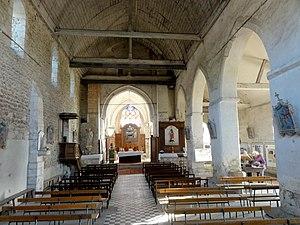
Intérieur de l'église - voir de l'église.
L'église Saint-Martin est une église catholique paroissiale située à Bailleval, en France. Le village est attesté dès le VIIᵉ siècle, et l'église romane actuelle succède sans doute à un édifice plus ancien. Elle est dédiée à saint Martin de Tours. Sa partie la plus ancienne est la seconde travée du chœur, et date des années 1120. Elle possède l'une des voûtes d'ogives les plus anciennes du département, et l'extérieur se signale en outre par sa décoration soignée et inhabituelle. La première travée du chœur date des années 1140, et est également voûtée d'ogives dès l'origine, mais plus sobre à l'extérieur. La grande nef non voûtée ne devrait, en toute logique, pas être antérieure. L'on note l'absence de clocher au-dessus de la première travée du chœur, contrairement à la règle au XIIᵉ siècle et au XIIIᵉ siècle dans le Beauvaisis : il devait donc y avoir un clocher roman à l'emplacement du clocher gothique du milieu du XIIIᵉ siècle, précédé par une petite nef à l'emplacement du bas-côté édifié également au XIIIᵉ siècle, ou quelque temps après.